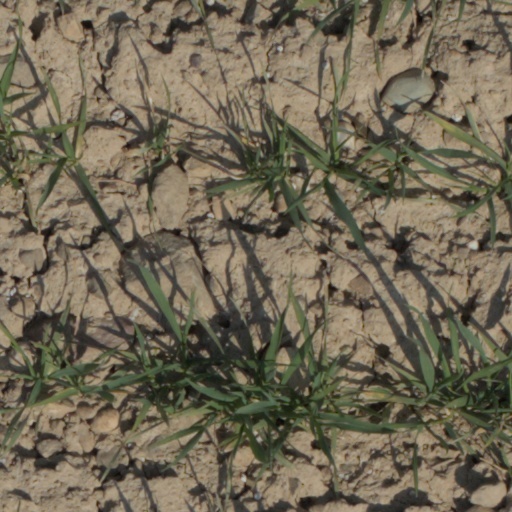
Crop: wheat